Bad Elements

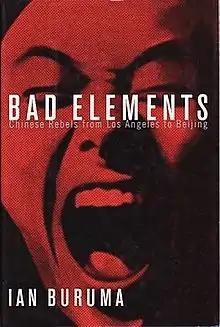
First edition

Bad Elements is a book about contemporary Chinese history by Ian Buruma, published by Random House on November 20, 2001. The book's subtitle, "Chinese Rebels from Los Angeles to Beijing", indicates the main focus of the book.